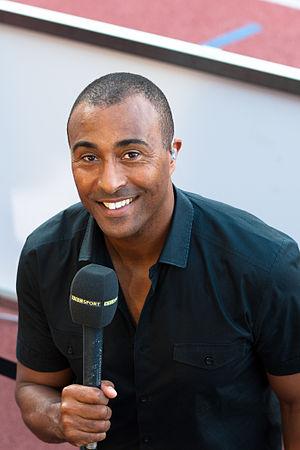
Athletissima 2012 - Colin Jackson
Strictly Come Dancing est une émission de télévision britannique. Dans chaque saison, chaque célébrité est associée à un professionnel de la danse et doit, chaque semaine, s'entrainer pour montrer le résultat devant le jury et le public.
Colin Ray Jackson est un athlète britannique spécialiste du 110 mètres haies.
Le 110 mètres haies fait partie des épreuves inscrites au programme des premiers championnats d'Europe d'athlétisme, en 1934, à Turin.